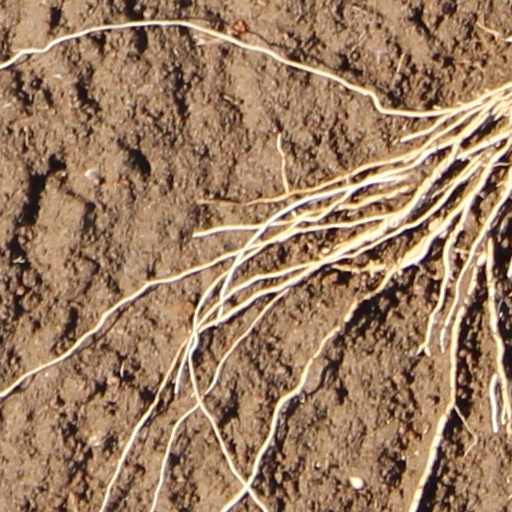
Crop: wheat